Answer in natural language. Considering the relative positions, where is natural wood threedrawer dresser (highlighted by a blue box) with respect to blue colour recycling bin (highlighted by a green box)? Choose between the following options: left or right
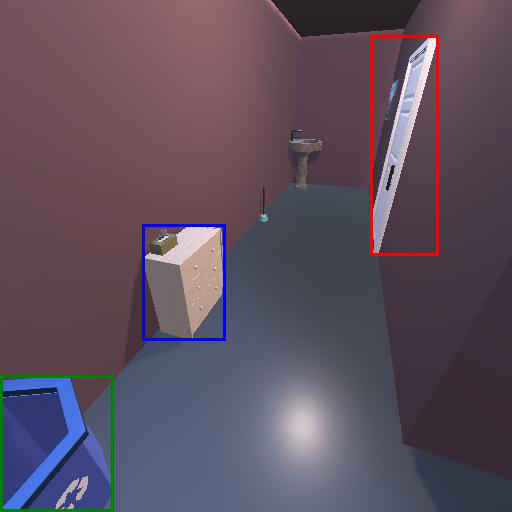
<answer>right</answer>